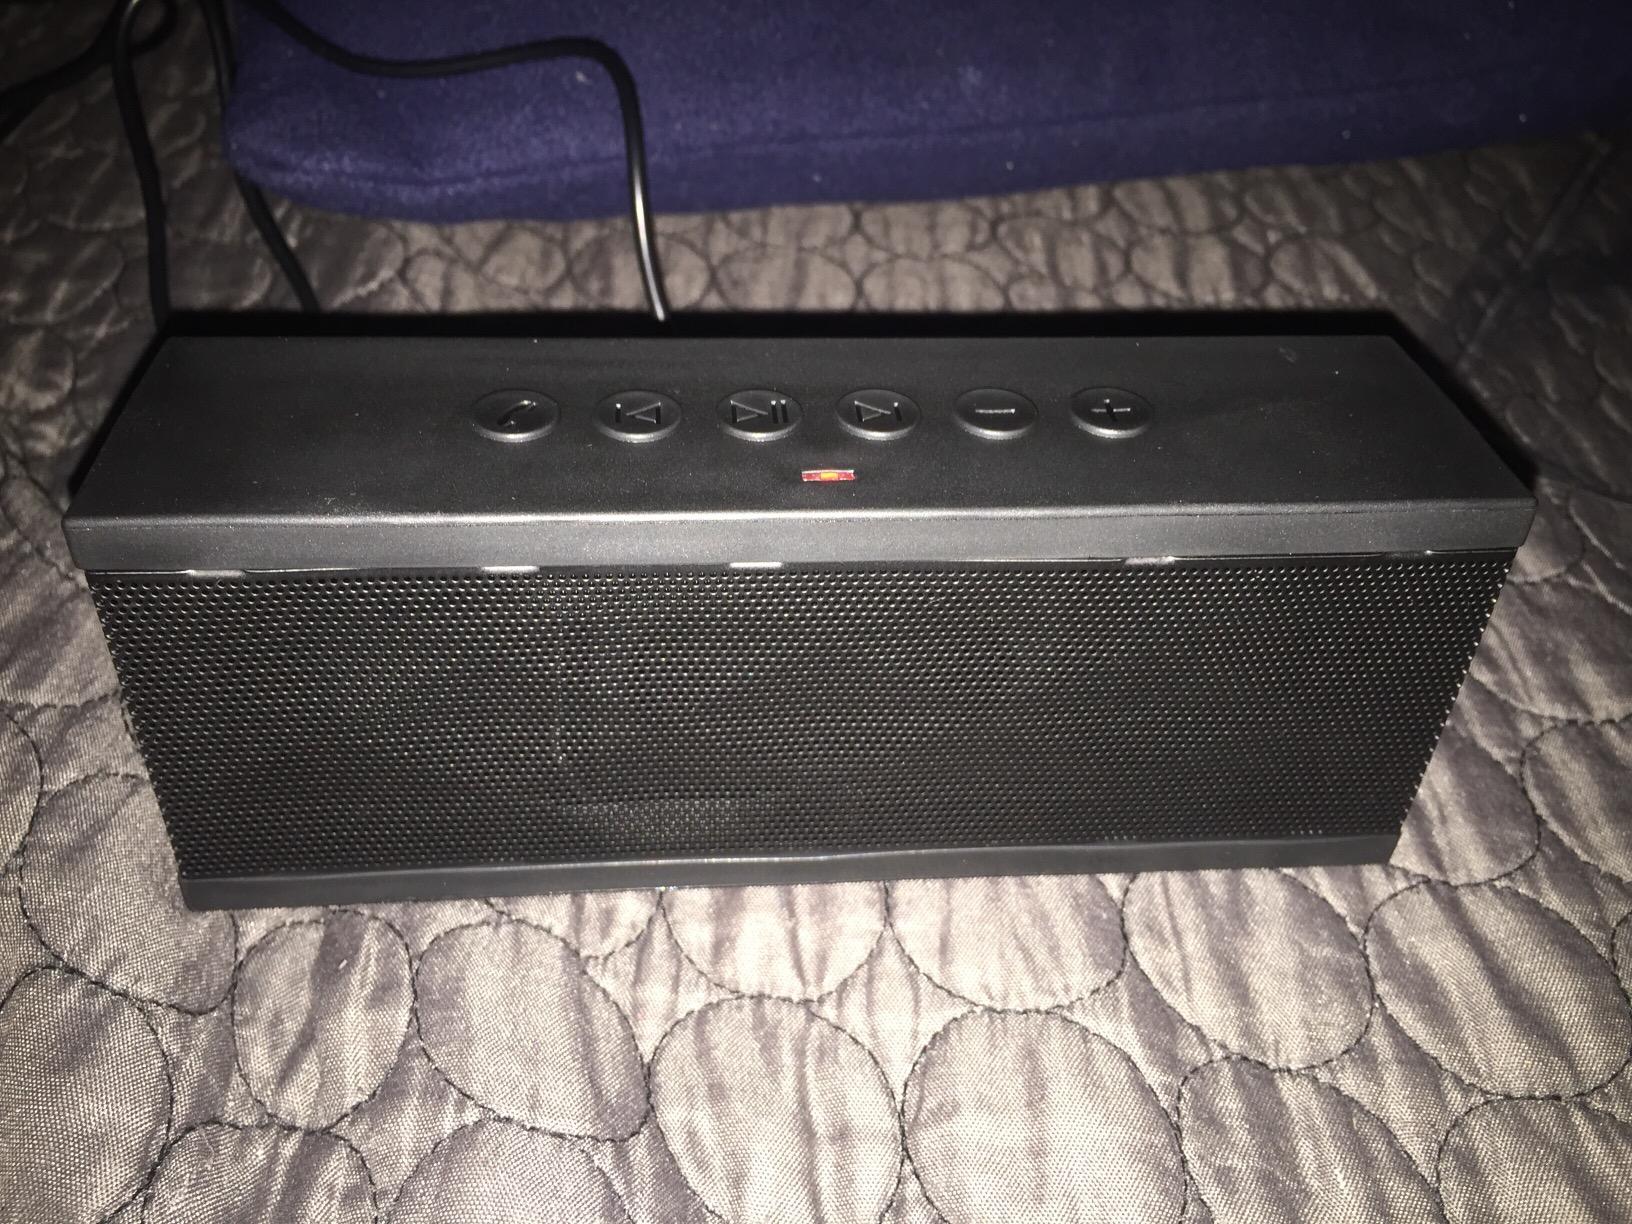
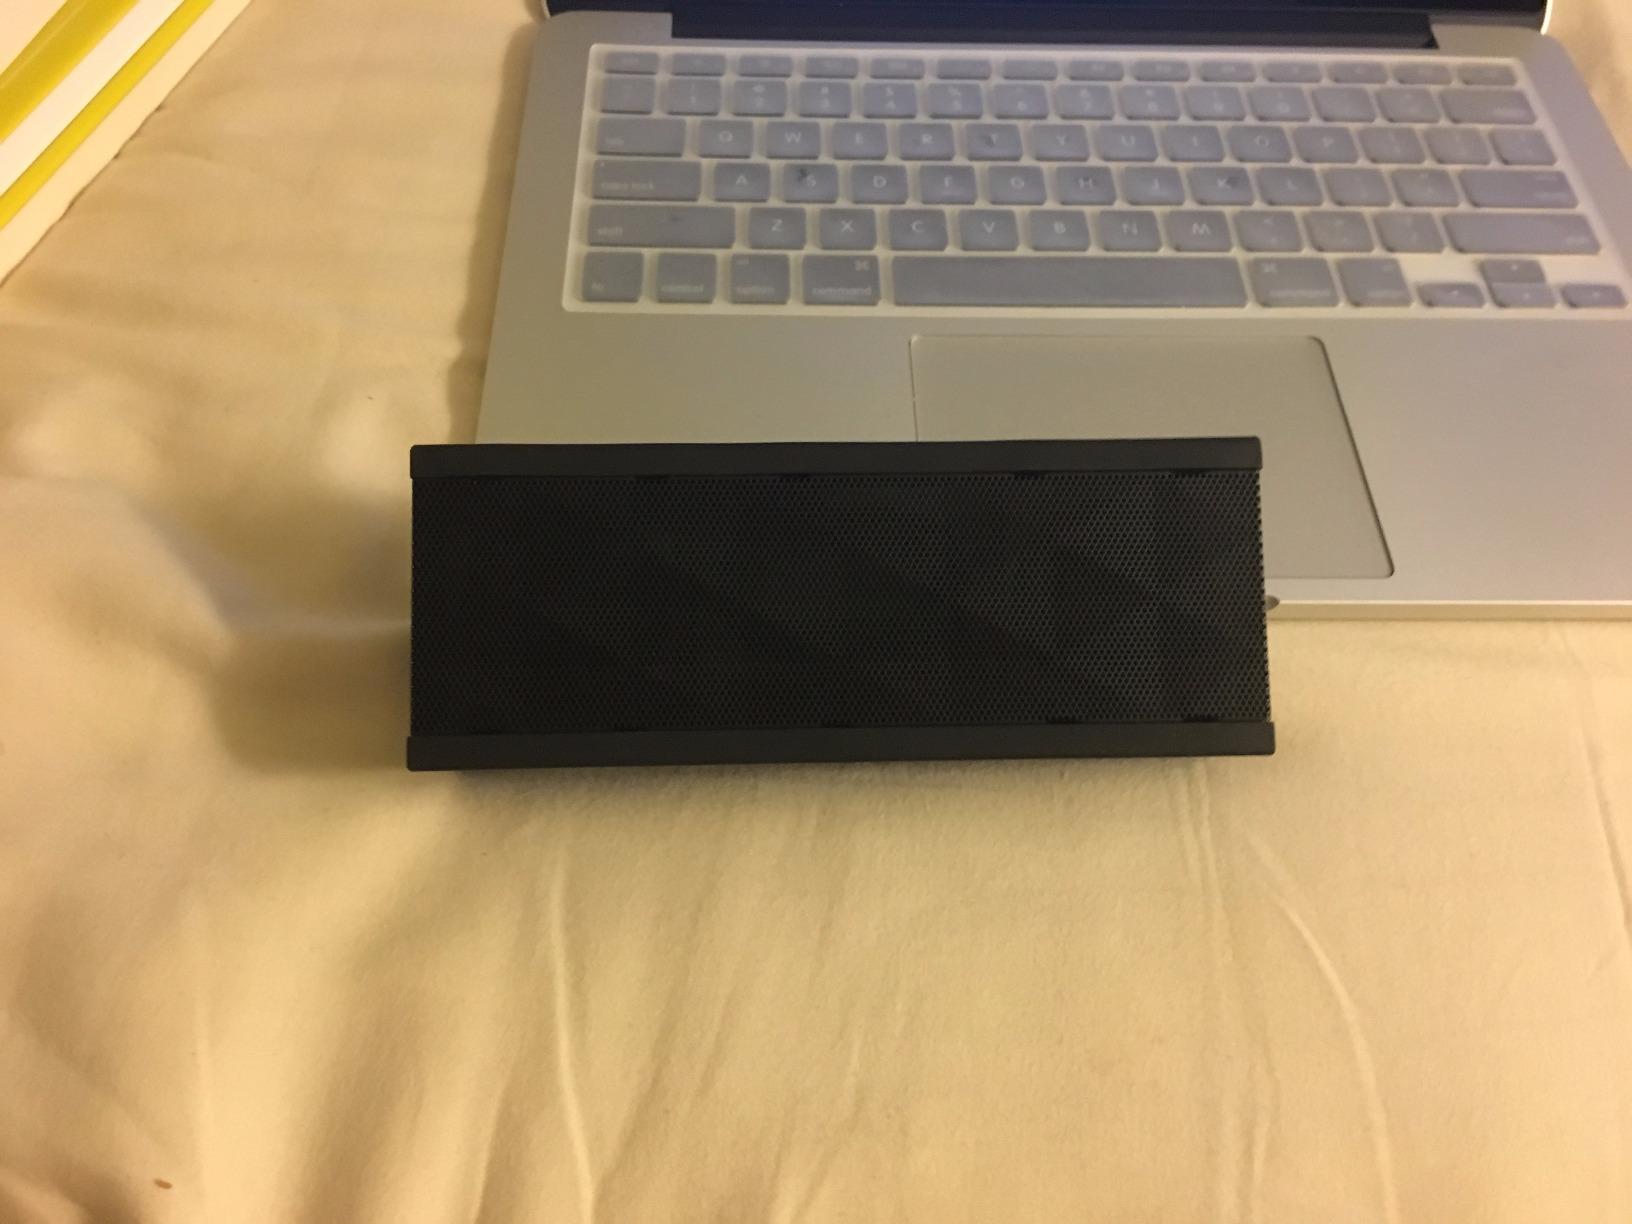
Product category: speaker
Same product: yes